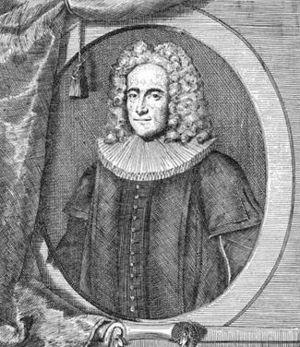
Johann Christoph Wolf fut un savant et hébraïste allemand.